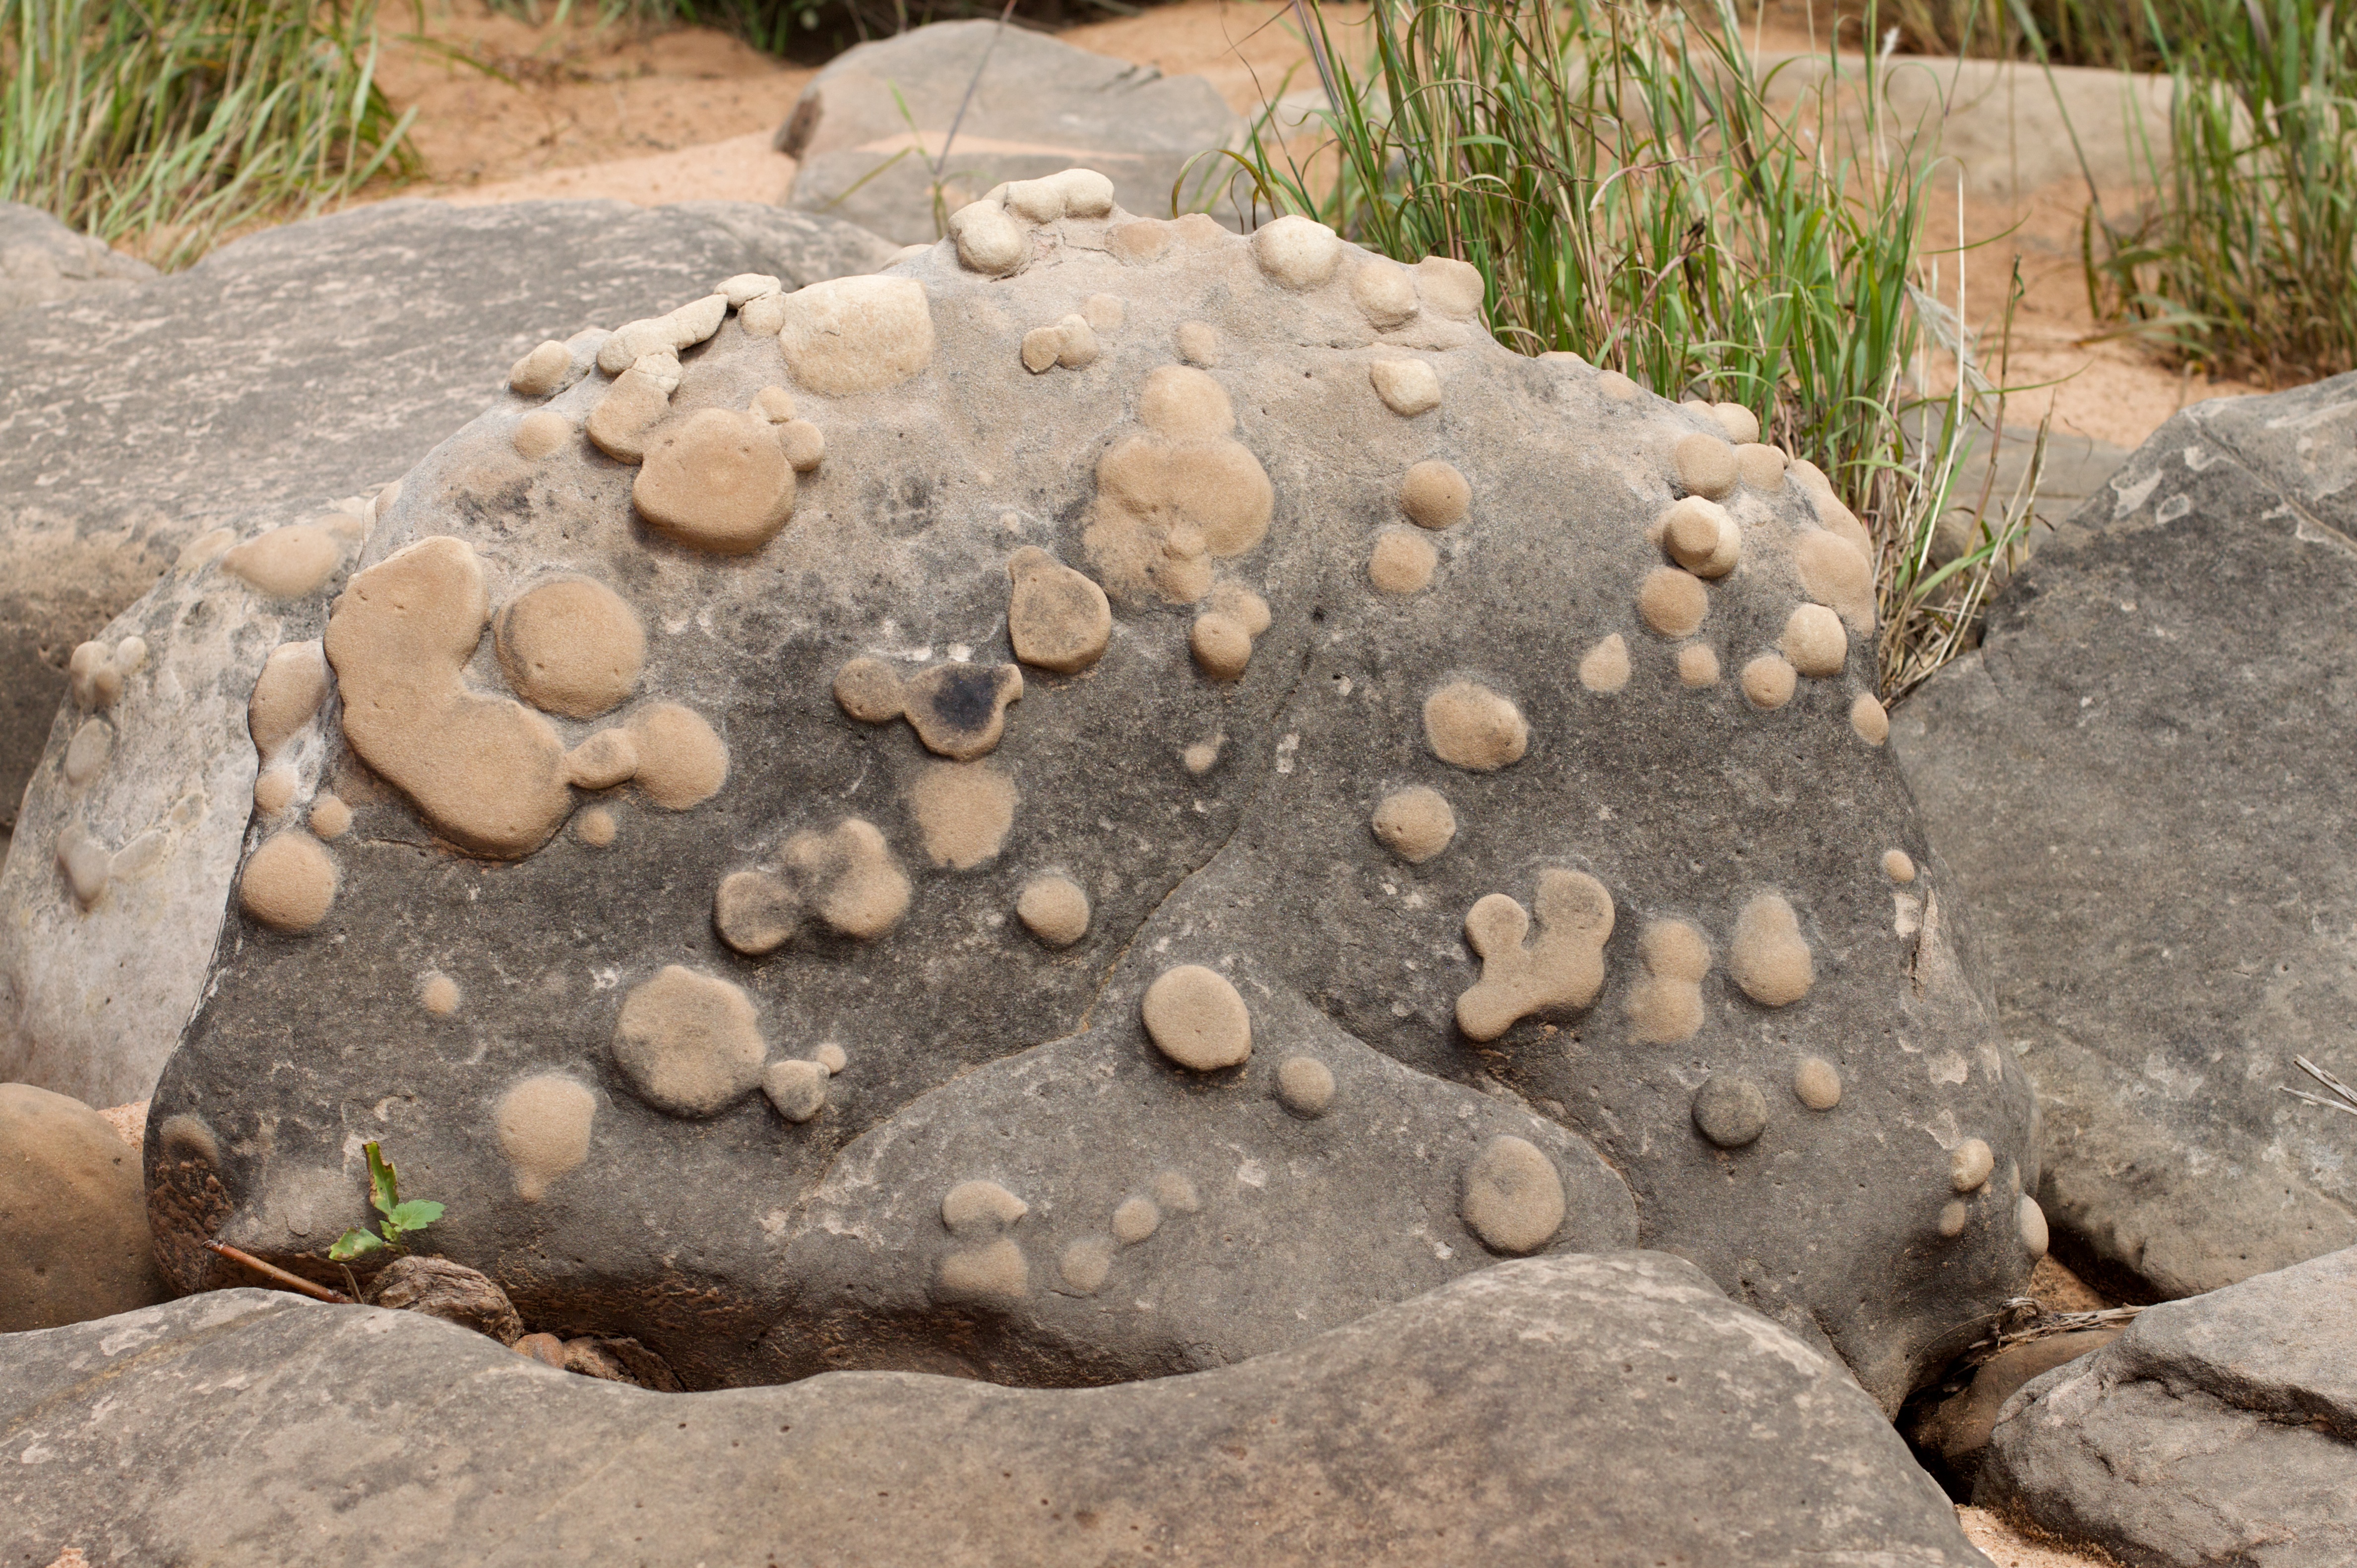
sand, rock, soil, stone wall, material, geology, boulder, rockartranch